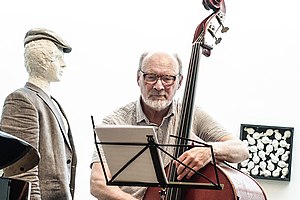
Jens Jefsen
Jens Jefsen 2016